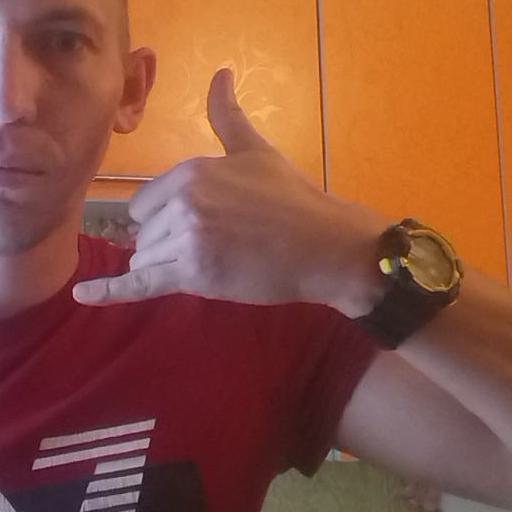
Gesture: call